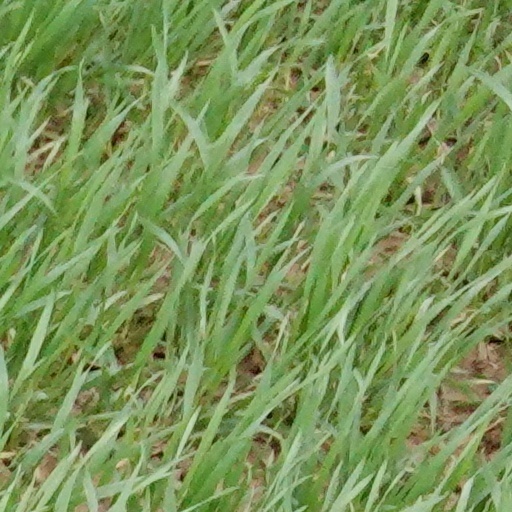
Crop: wheat